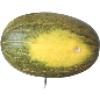
Label: Melon Piel de Sapo 1